Camley Street Natural Park

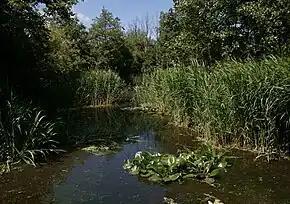
A pond in Camley Street Natural Park

Comprising of land on the banks of the Regent's Canal – by St Pancras Lock and adjoining St Pancras Basin, the park is both a sanctuary for wildlife and an educational centre, forming "a lovely oasis".